Answer in natural language. How many TVStands are visible in the scene? Choose between the following options: 4, 0, 2, 1 or 3
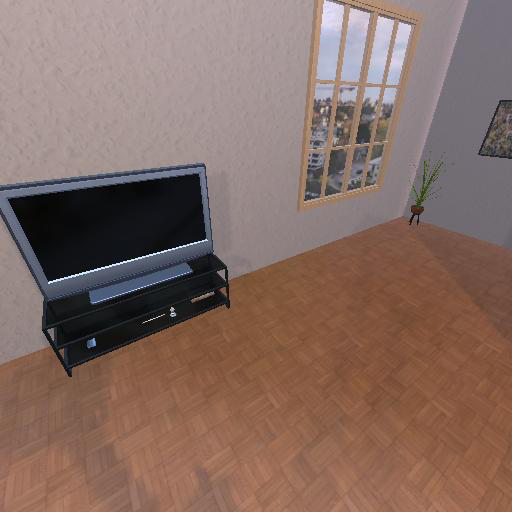
<answer>1</answer>